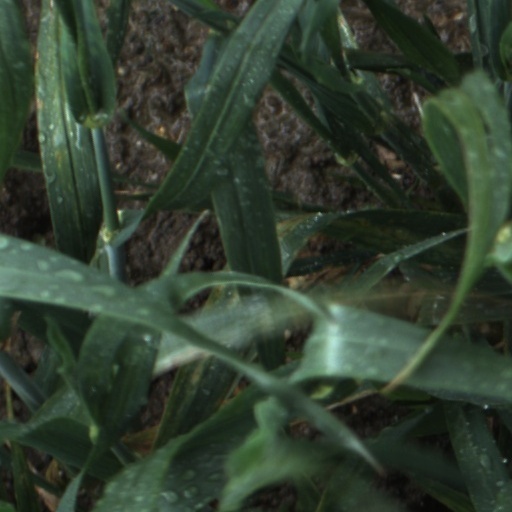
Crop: wheat